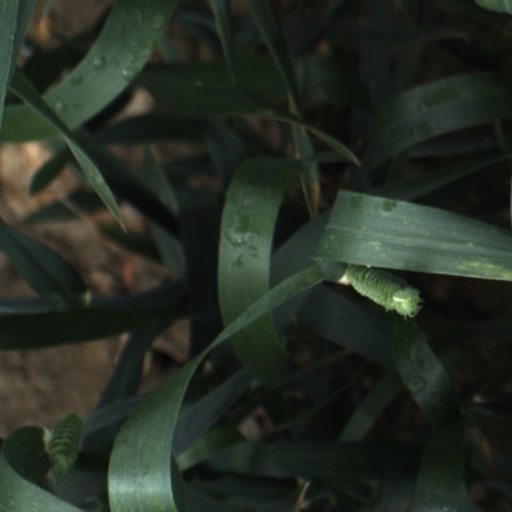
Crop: wheat